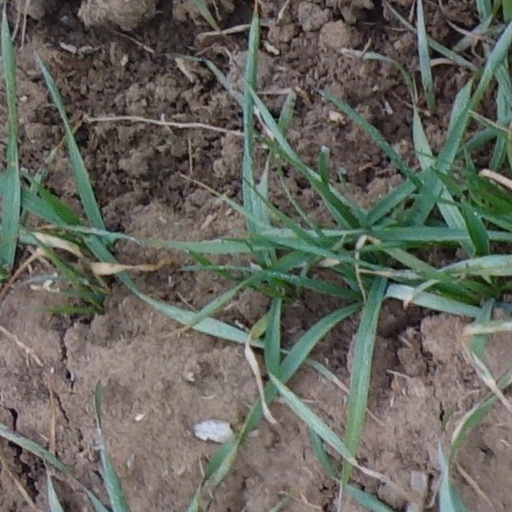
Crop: wheat